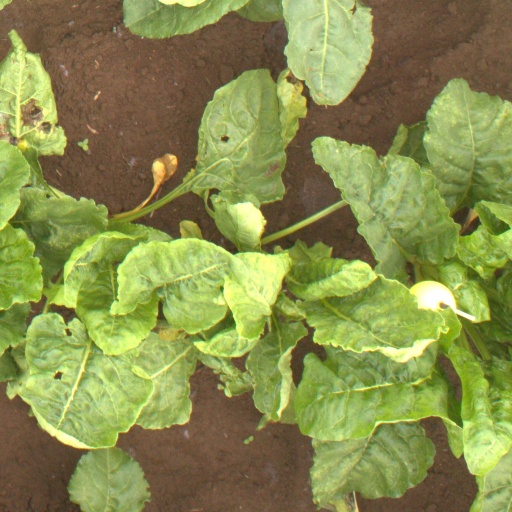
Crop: sugar beet